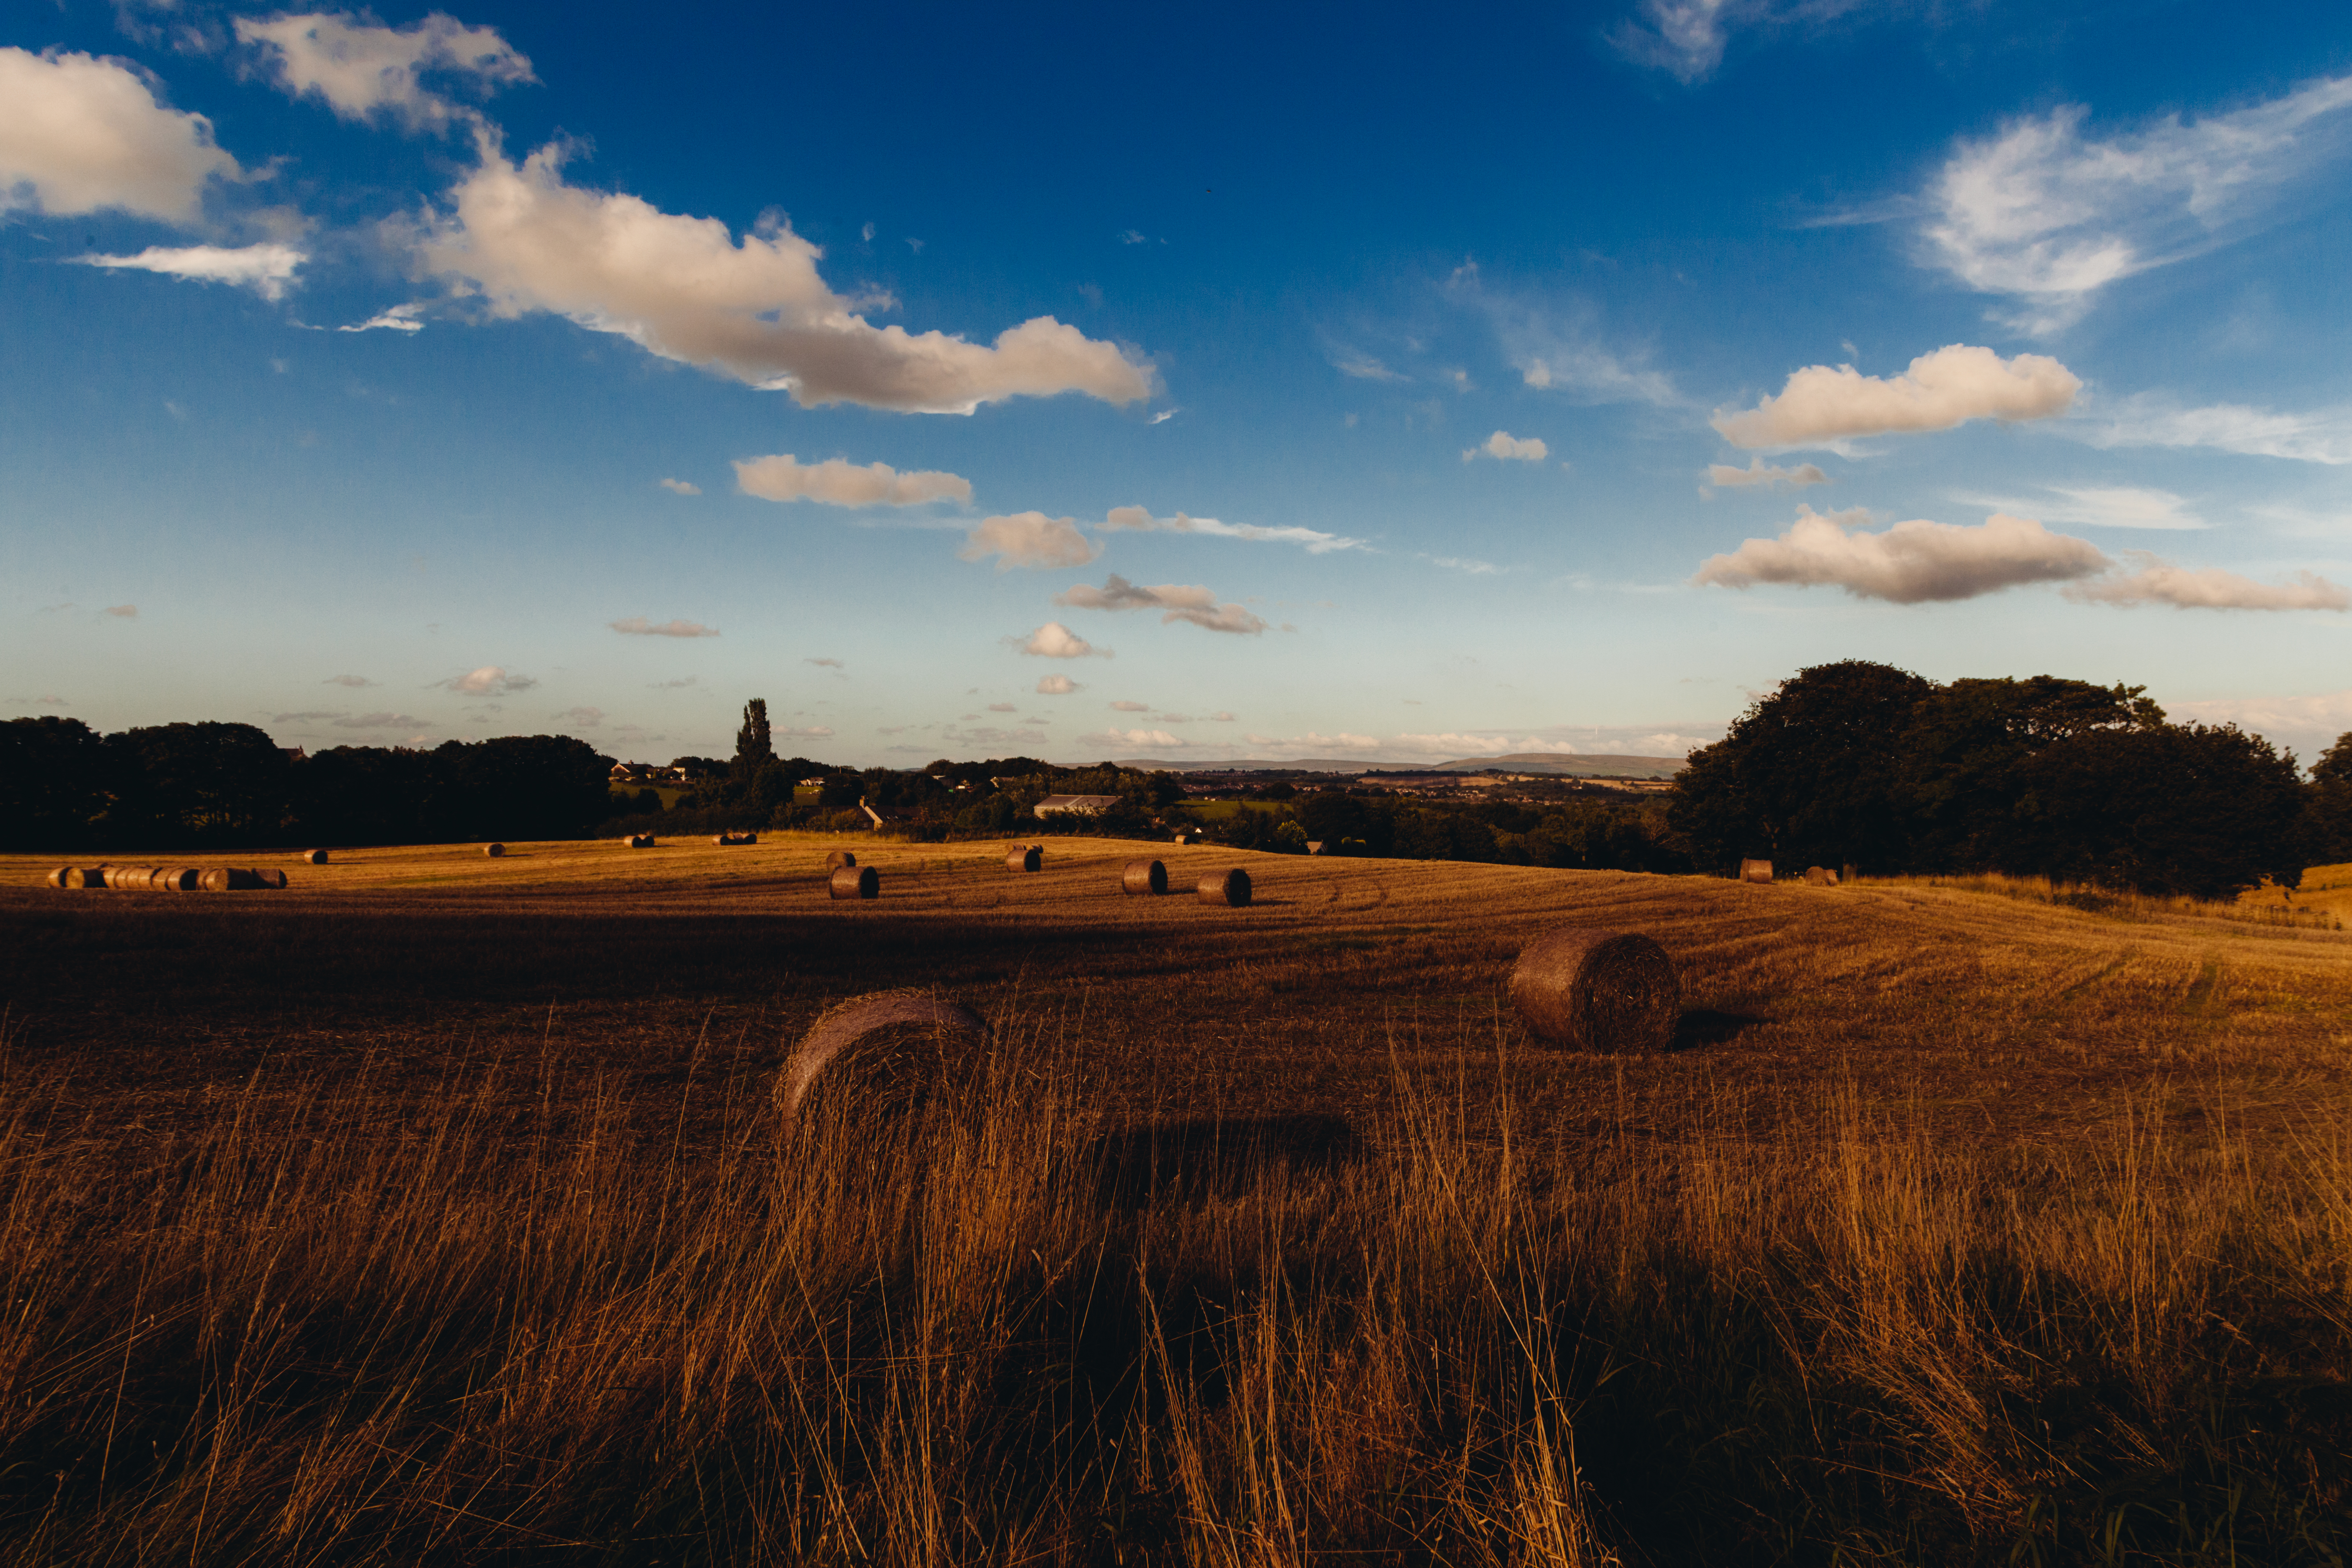
landscape, sea, coast, nature, grass, horizon, marsh, cloud, sky, sunrise, sunset, field, prairie, sunlight, morning, hill, dawn, country, summer, dusk, evening, rural, reflection, farming, harvest, agriculture, plain, grassland, straw, wetland, habitat, hay bales, rural area, hd wallpaper, meteorological phenomenon, natural environment, grass family